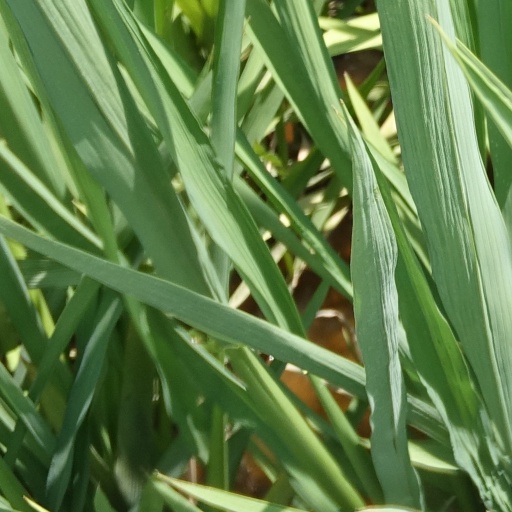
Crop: rice